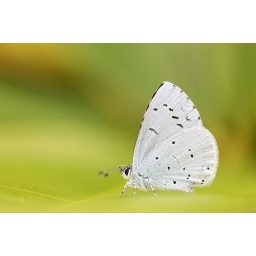
Holly blue butterfly in a sea of green. Natural light/fill flash 1:1 FF. ISO800